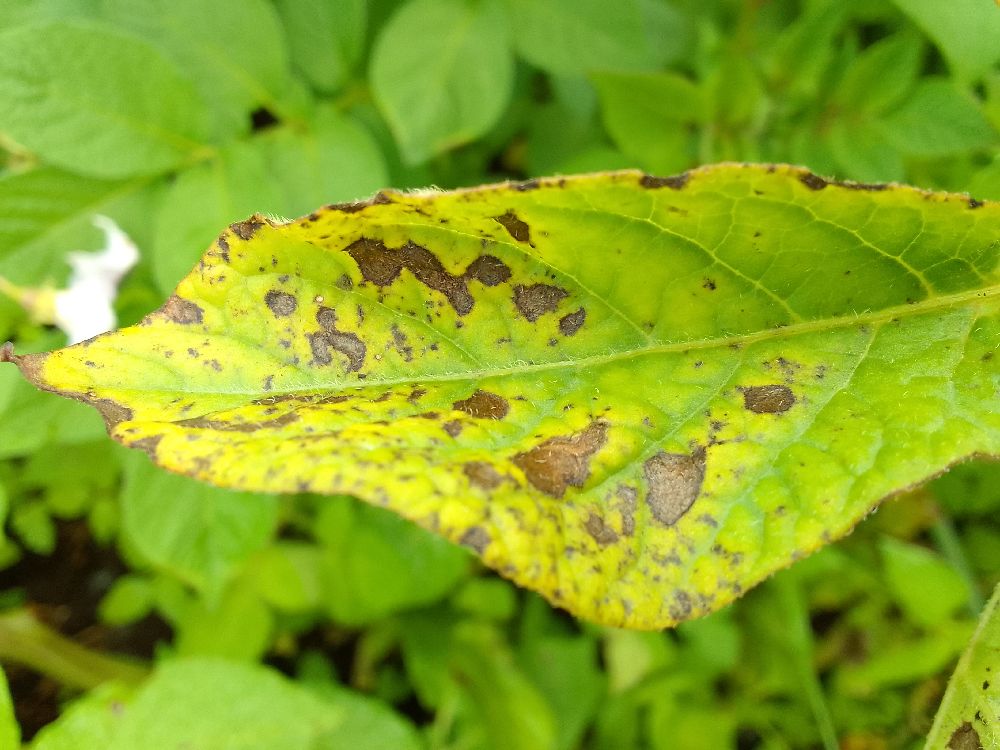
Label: Early blight